Adidas Tango

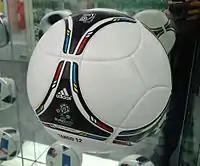
Tango 12, used in the UEFA Euro 2012

Other variations of the Tango ball seen include: Tango Roma, Tango Napoli, Tango Munich, Tango Scorpion, Tango Mendoza, Tango Gol, Tango Indoor Ball, Tango Tournoi, and Tango Glider.